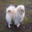
Label: dog